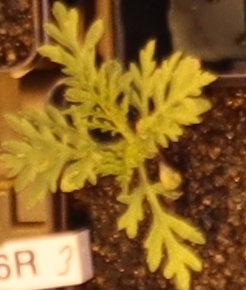
Label: Ragweed